Eugenics Board of North Carolina

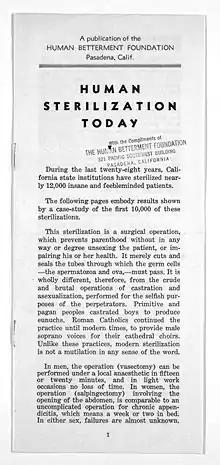
Human Sterilization Today

At the time of the Board's formation there was a body of thought that viewed the practice of eugenics as both necessary for the public good and for the private citizen. Following "Buck v. Bell", the Supreme Court was often cited both domestically and internationally as a foundation for eugenics policies.